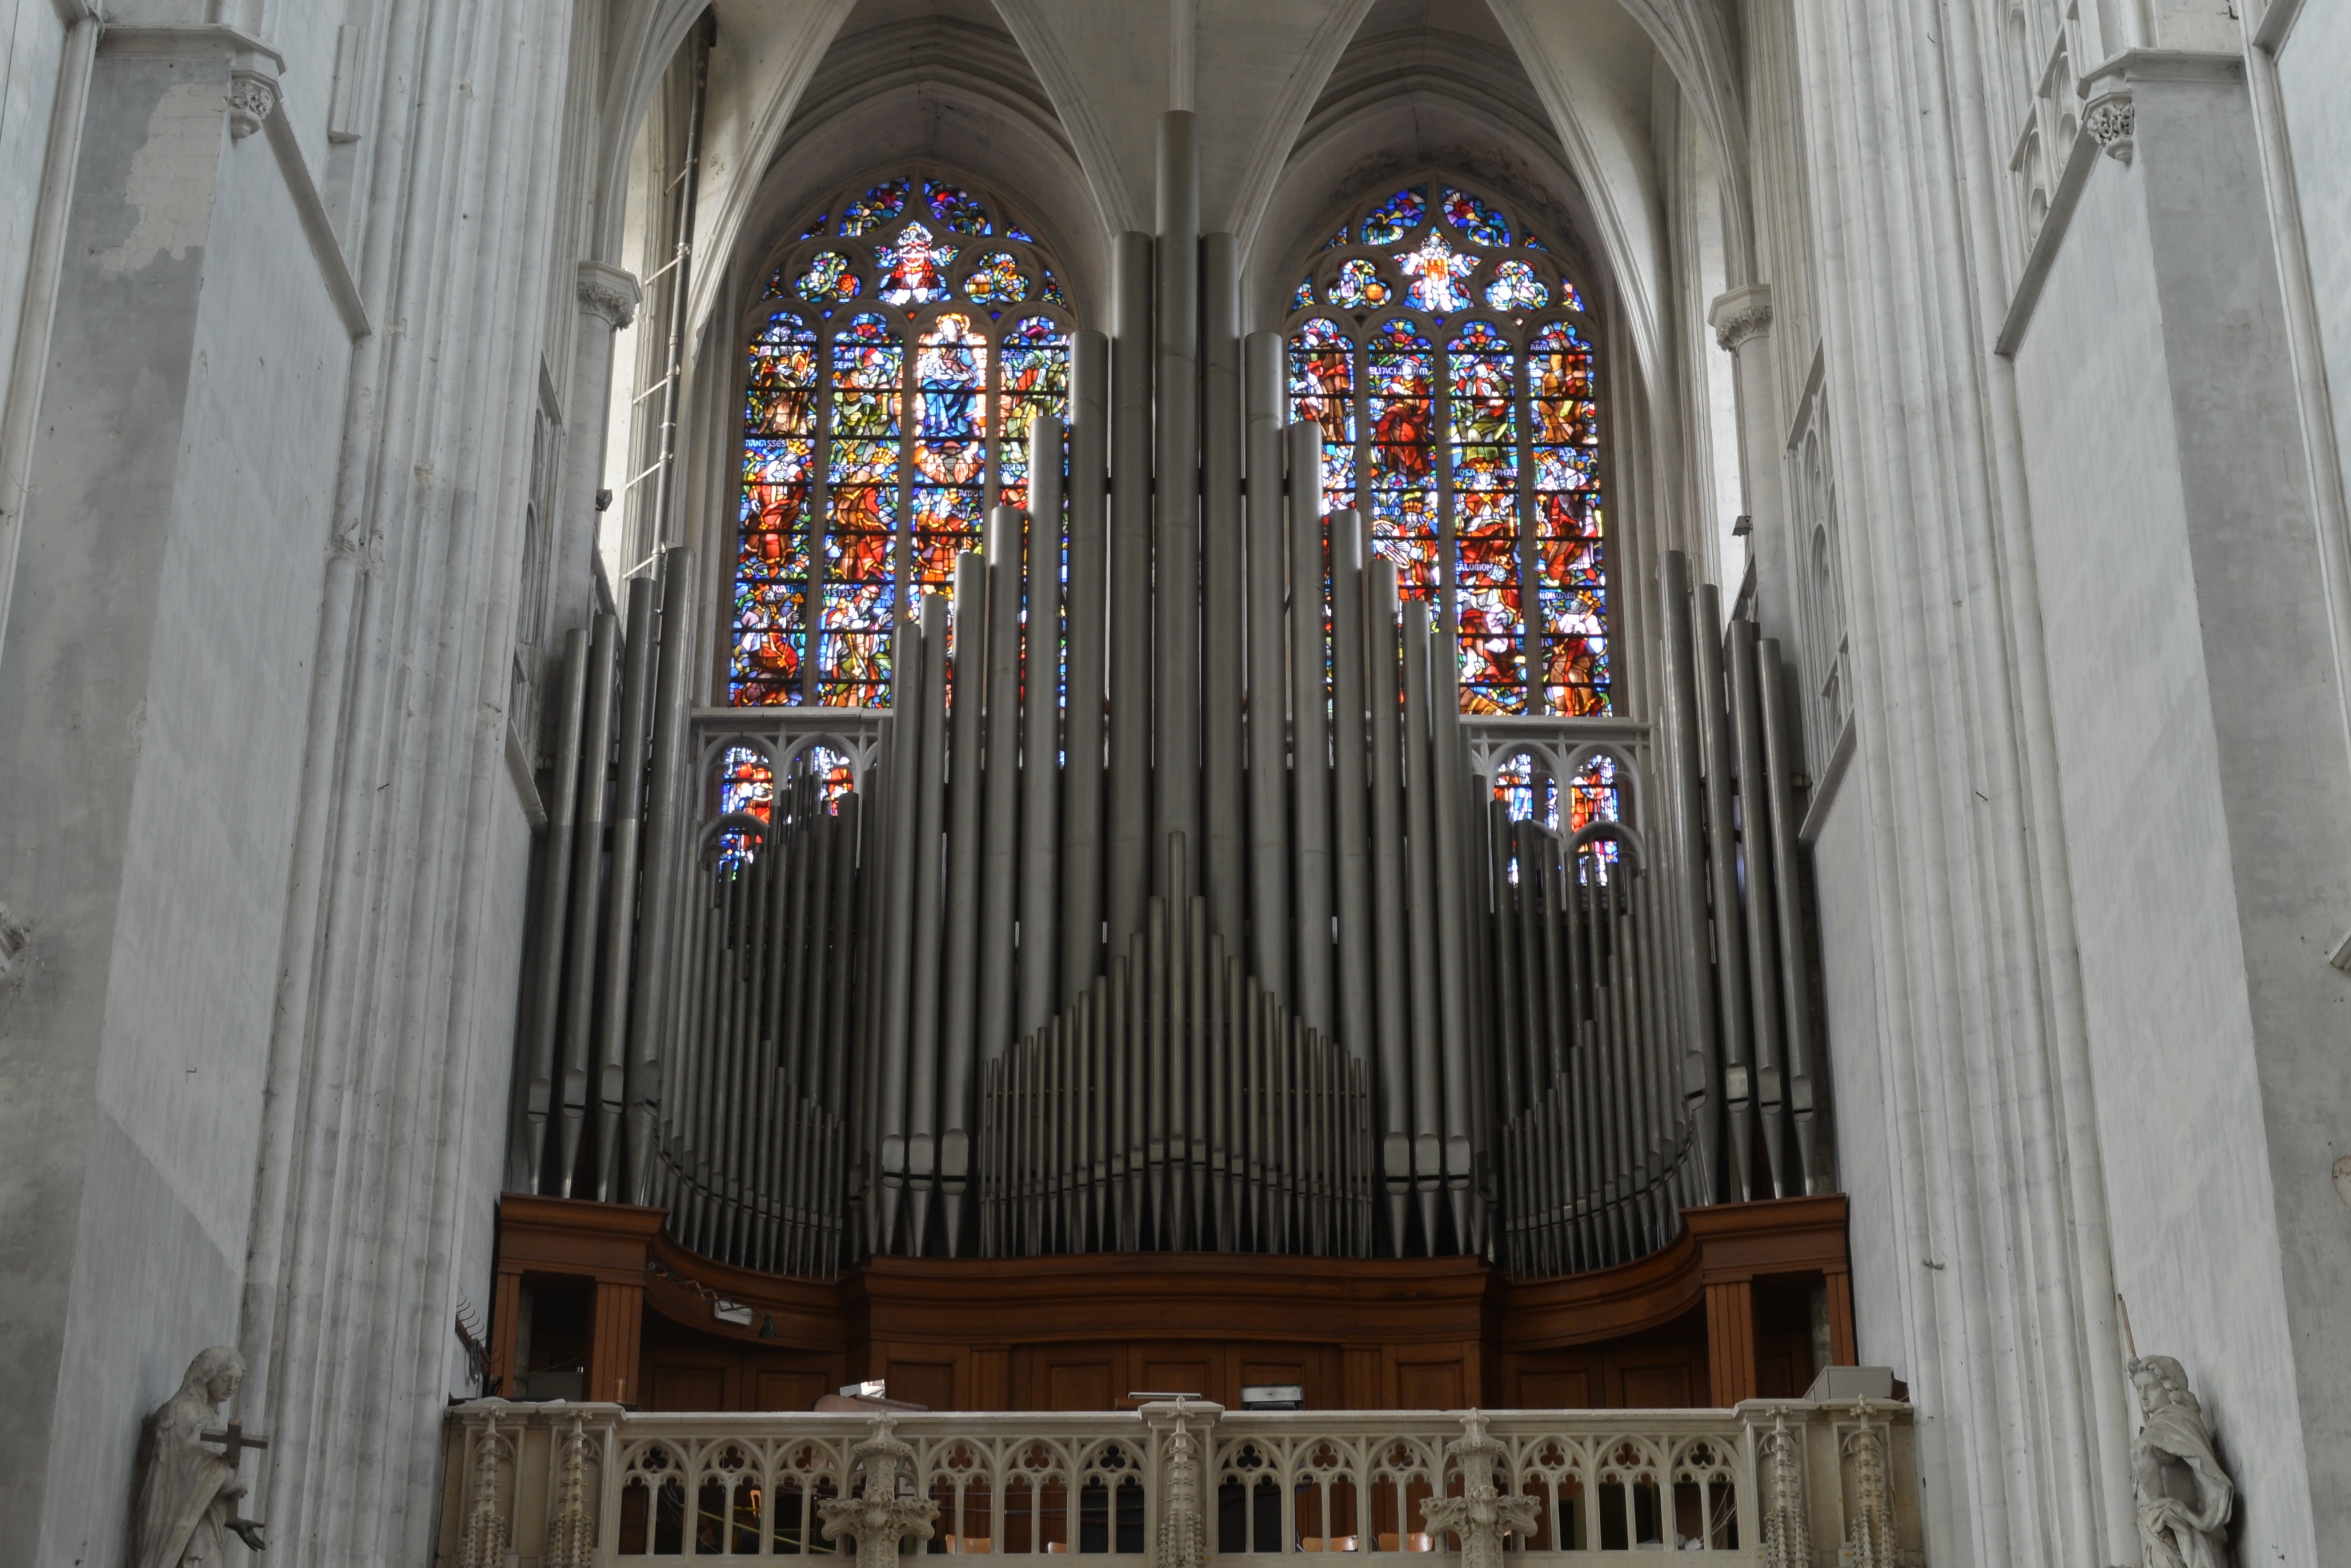
music, technology, window, glass, instrument, church, cathedral, place of worship, musical instrument, organ, gothic architecture, organ pipe